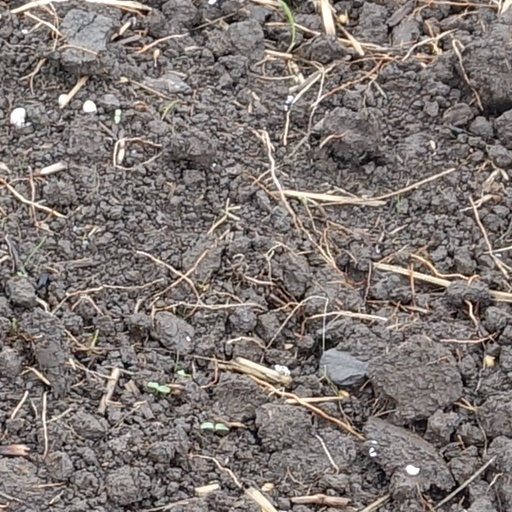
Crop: wheat